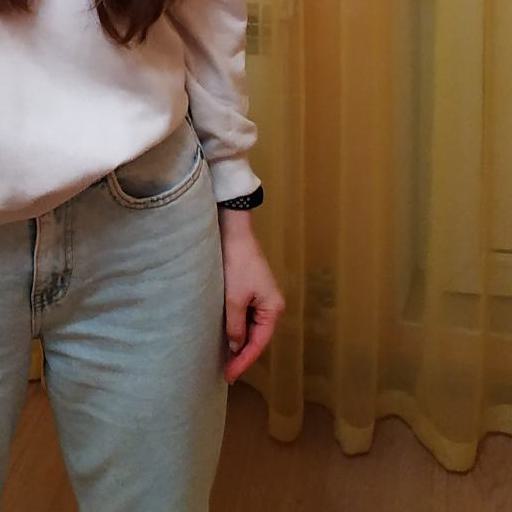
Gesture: no_gesture